Convoy GP55

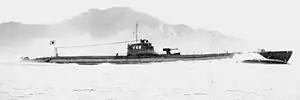
Japanese submarine "I-168". "I-174" was from the same class.

Japanese submarines resumed operations in Australian waters in January 1943. "I-21" made a highly successful patrol in January and February, during which she sank five ships, and two other submarines operated off Sydney and Brisbane in March. A force of five boats from the IJN's 3rd Submarine Squadron subsequently attacked shipping along the full length of the Australian east coast during April and May in an attempt to disrupt the Allied supply line to New Guinea. This marked the peak of the Japanese submarine offensive against Australia and nine ships were sunk off the east coast within a month. In contrast with 1942, several successful attacks were made against ships travelling in convoys.